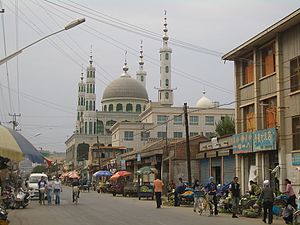
Det autonome præfektur Linxia Hui
Qianheyan Moskeen i byen Linxia
Linxia Hui er et autonomt præfektur for de muslimske huikinesere, i provinsen Gansu, i den vestlige del af Kina. Befolkningen anslås til 1,9 millioner.